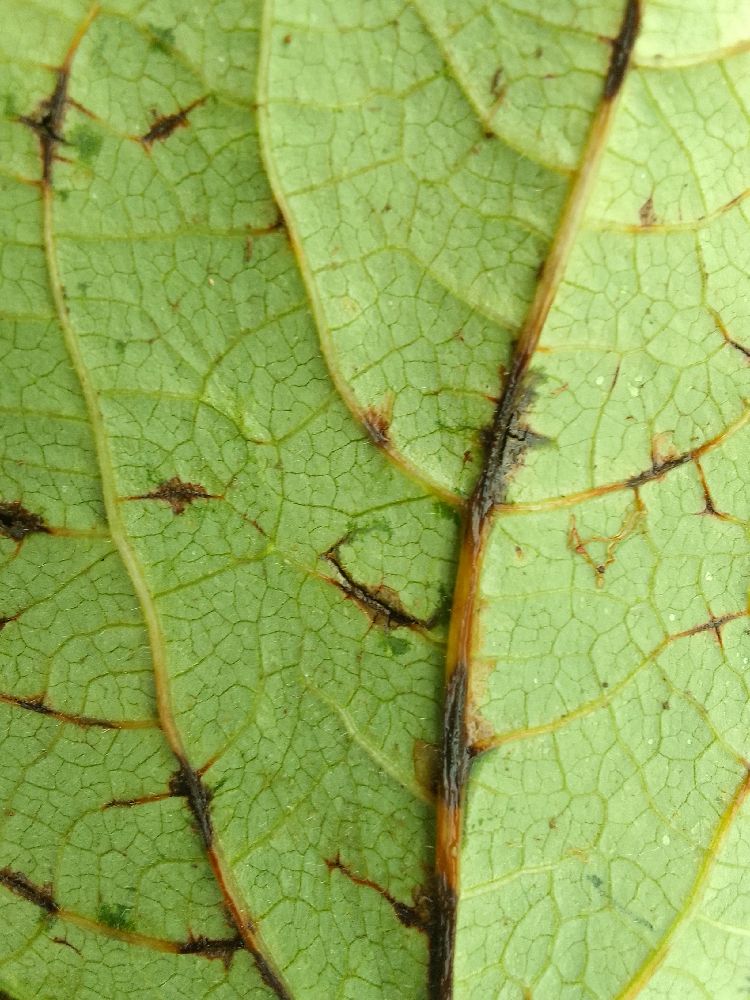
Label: anthracnose